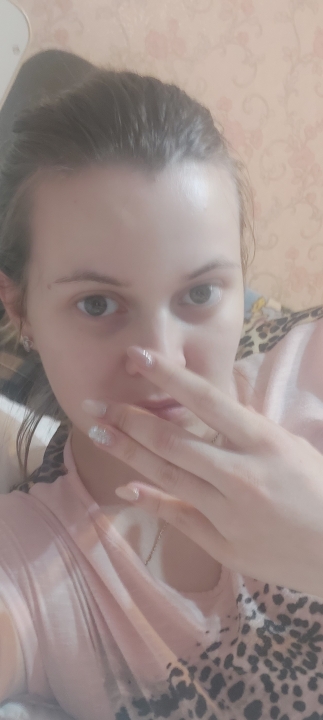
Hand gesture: no_gesture